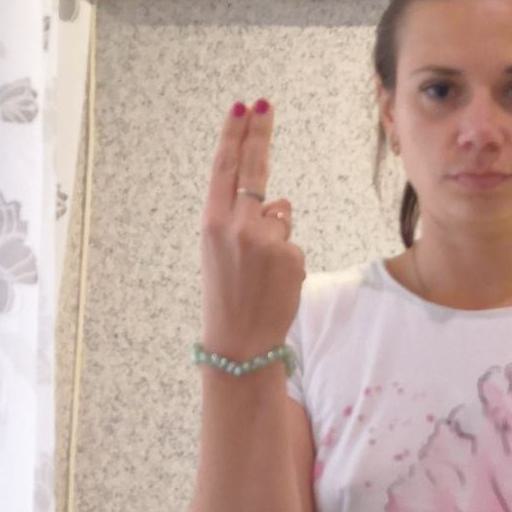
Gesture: two_up_inverted